Sruti (magazine)

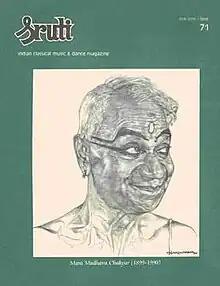
"Sruti" August 1990 issue dedicated to Kutiyattam maestro and authority of Rasa-Abhinaya, Padma Shri Guru Māni Mādhava Chākyār

Sruti is an English language monthly magazine on the performing arts and Indian music and dance, published from Chennai, India.